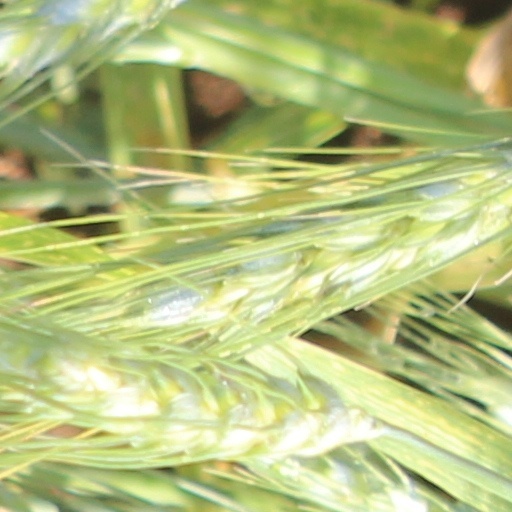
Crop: wheat